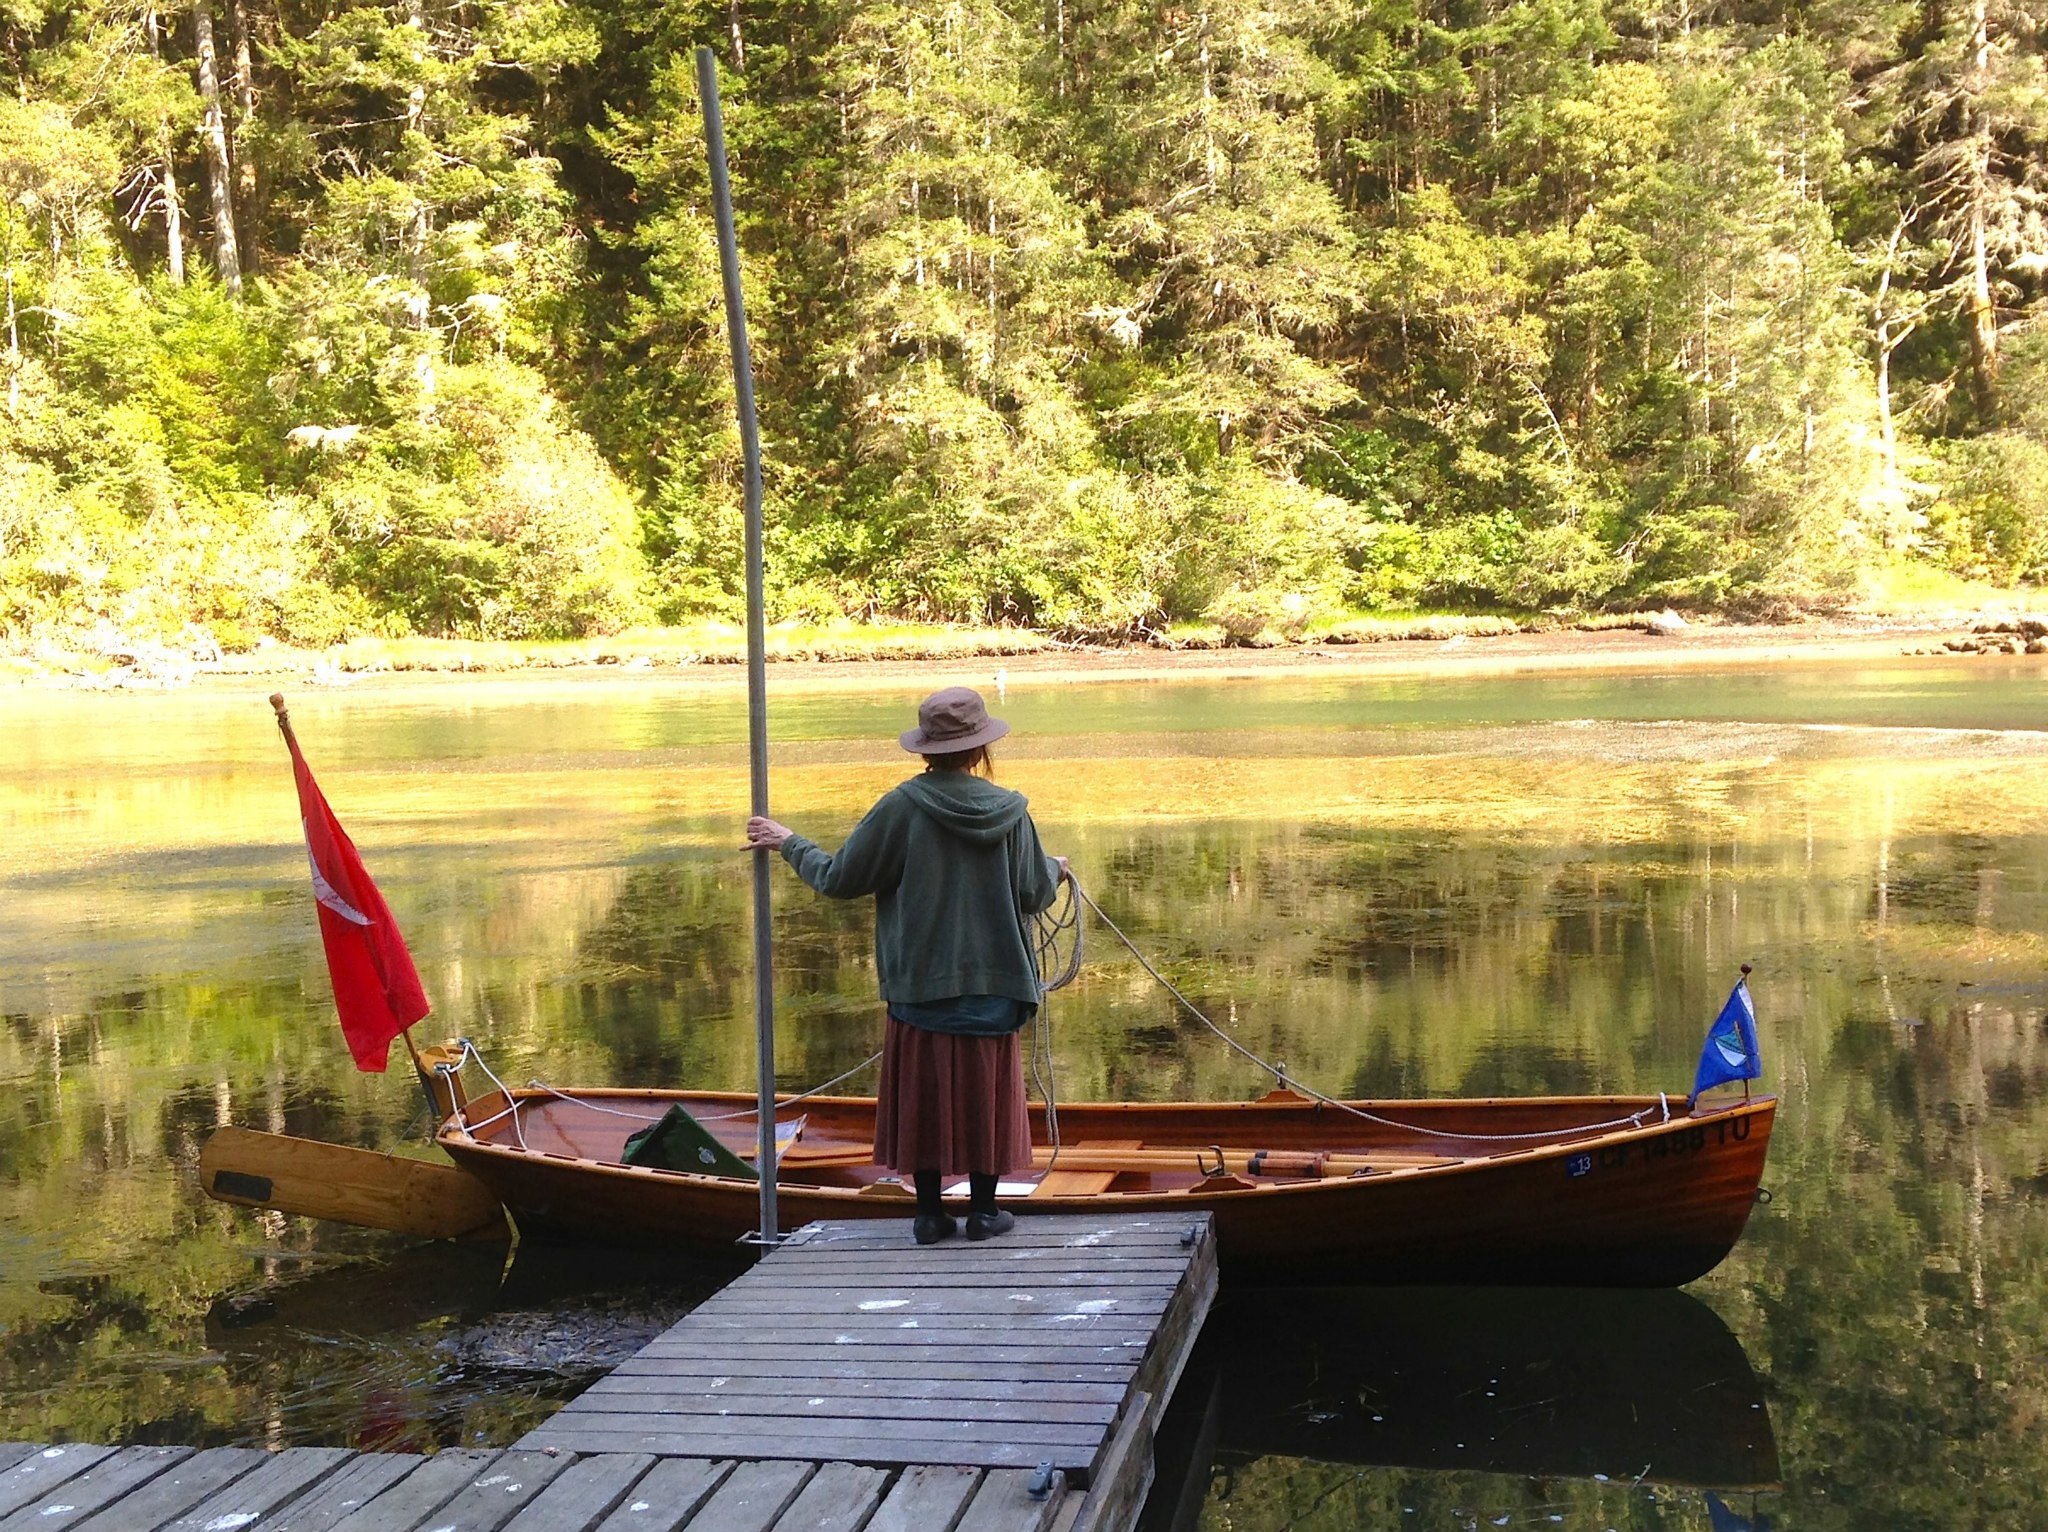
wilderness, boat, river, canoe, paddle, vehicle, boating, albion, watercraft, mendocino, watercraft rowing, bayou